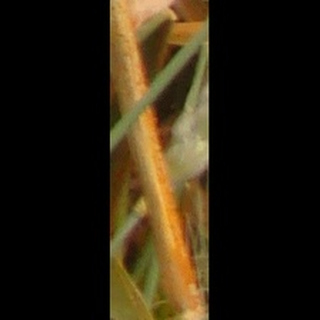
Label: wheat_brown_rust